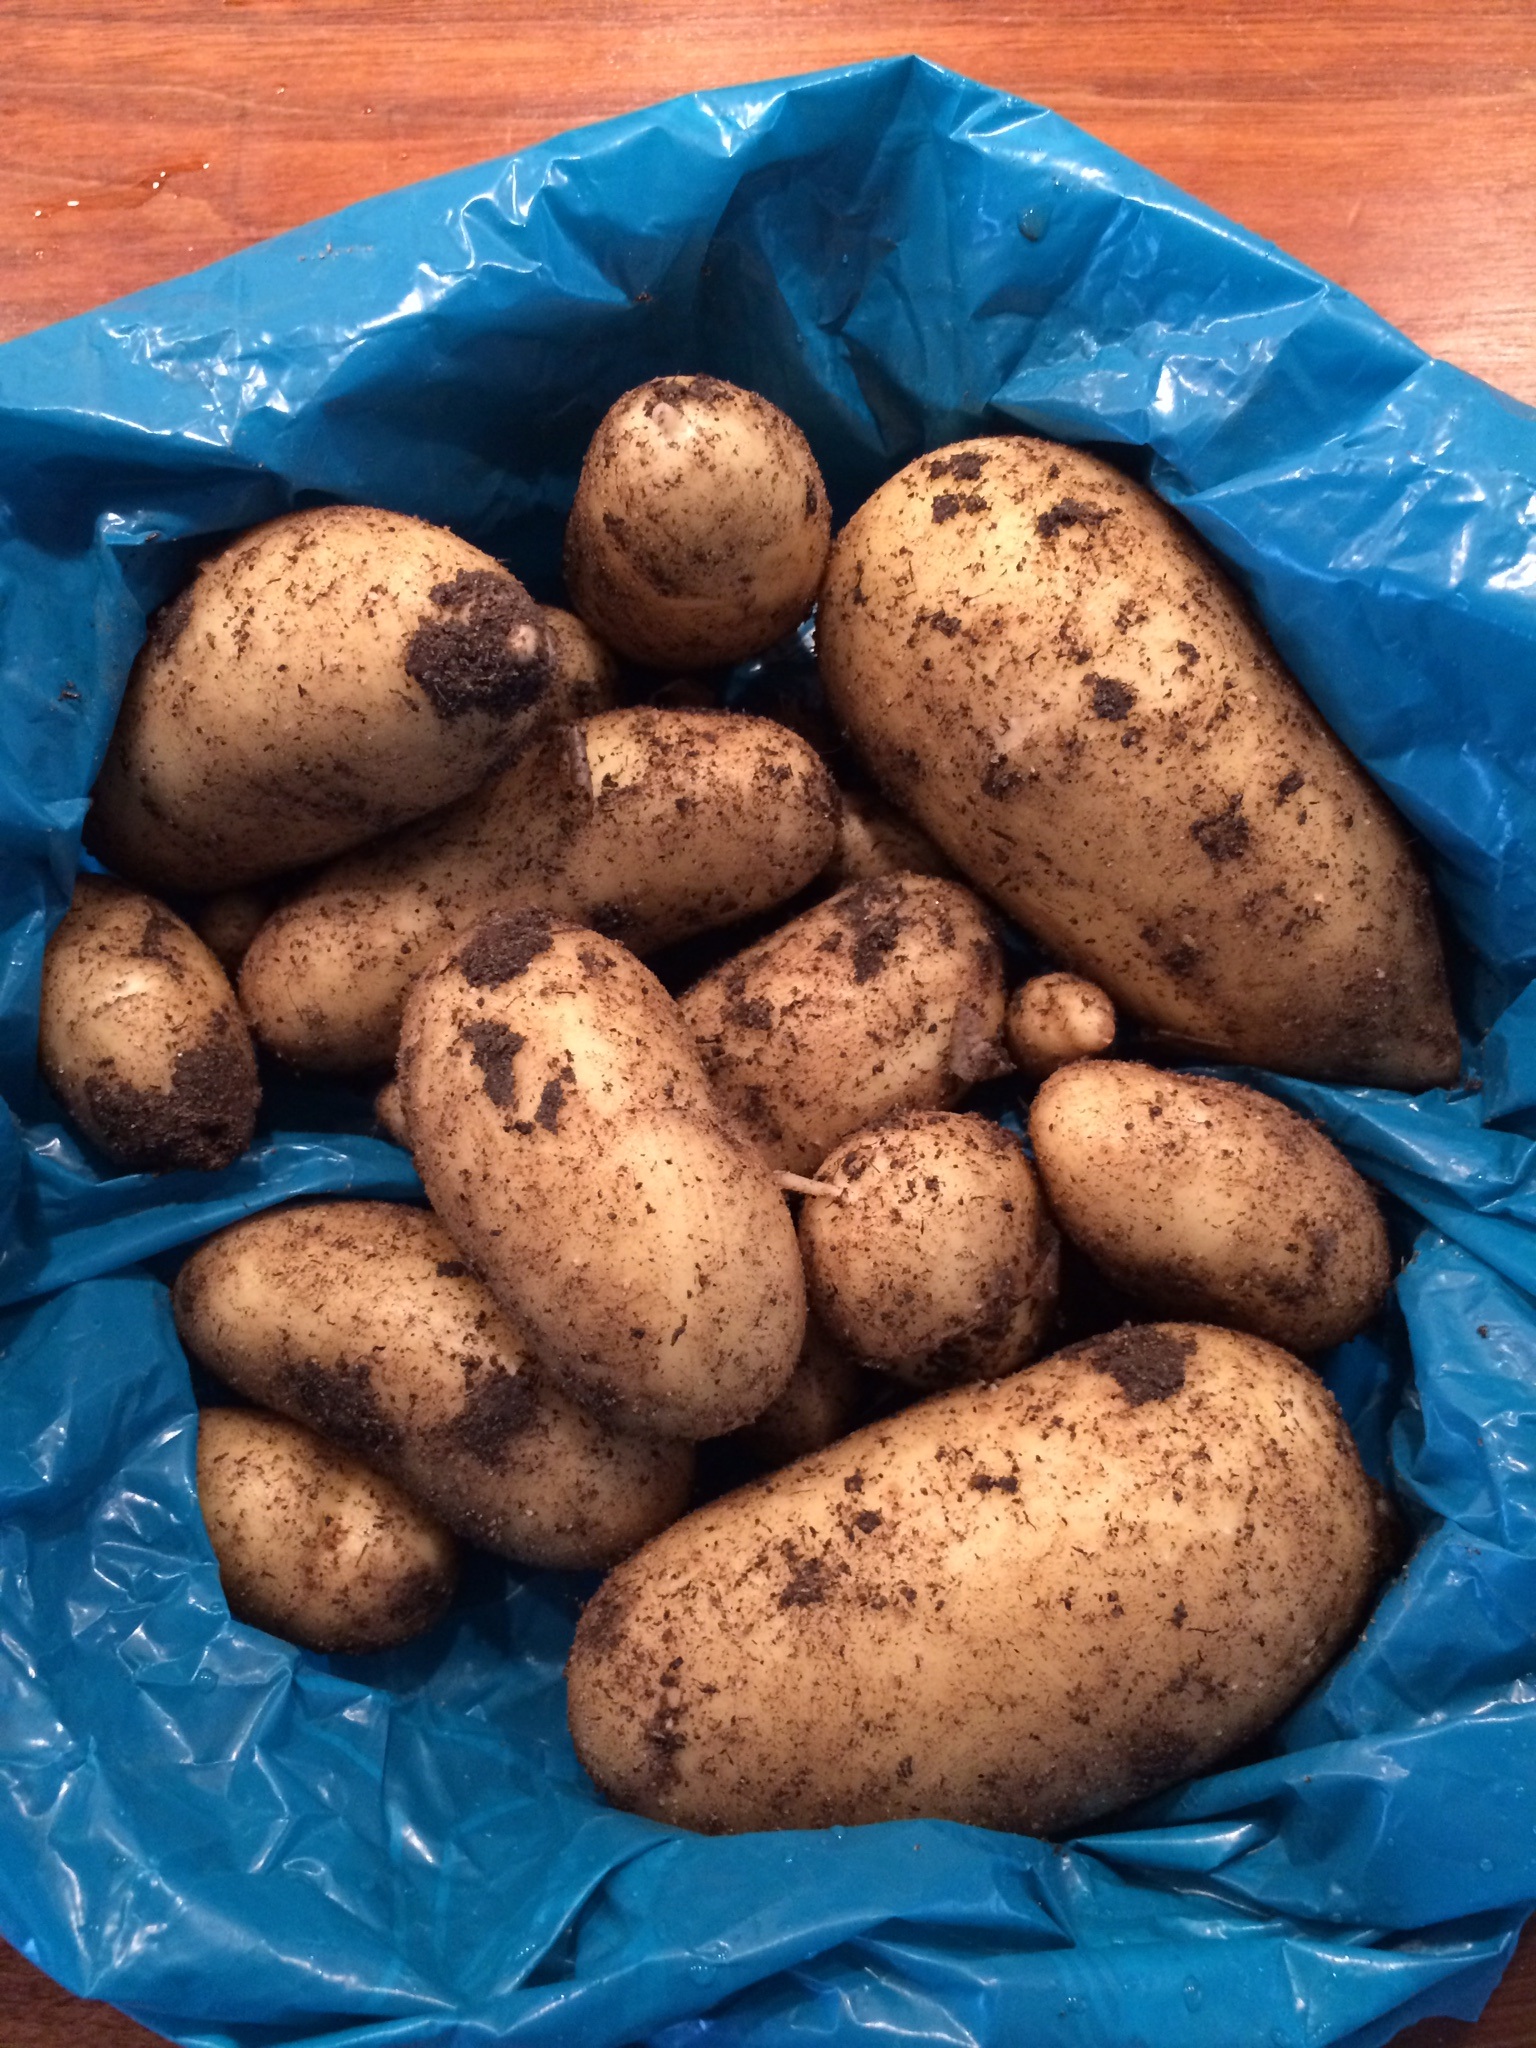
plant, summer, food, harvest, produce, vegetable, potato, flowering plant, root vegetable, new potatoes, land plant, potato and tomato genus